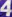
Number: 4